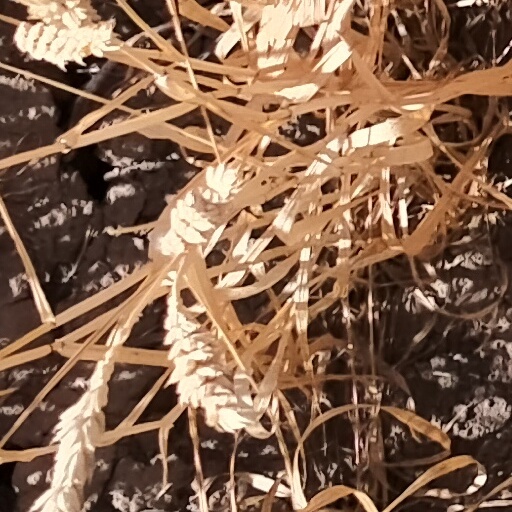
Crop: wheat